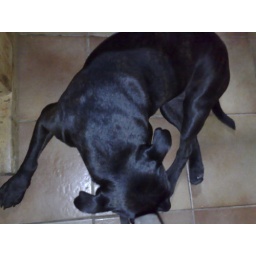
Matilda sleeping in John's kitchen